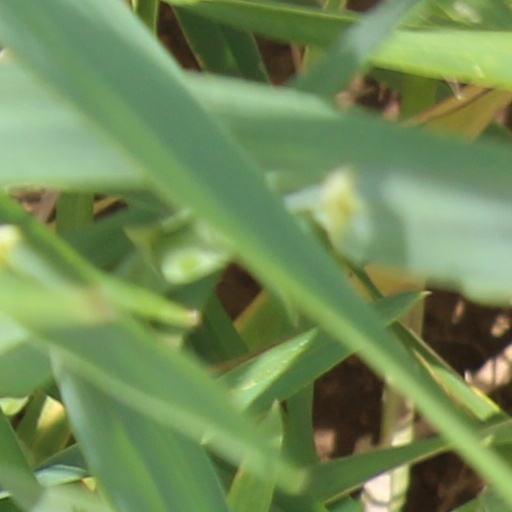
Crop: wheat